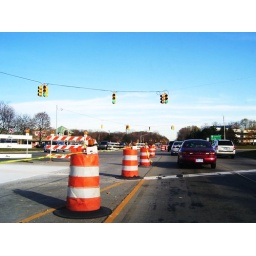
Square lake and Telegraph intersection surrounded by orange barrels